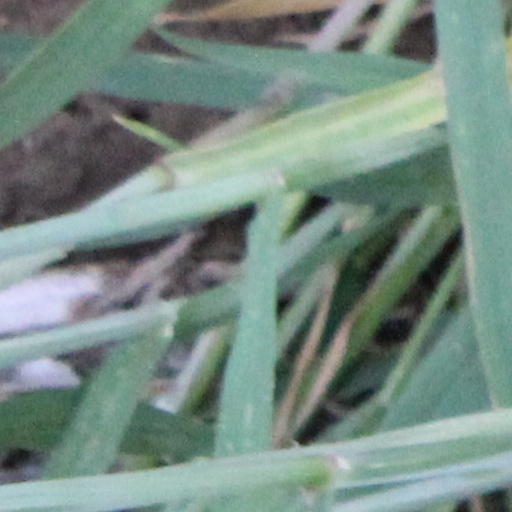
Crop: wheat